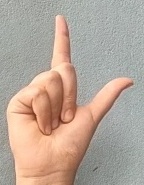
ASL sign: L